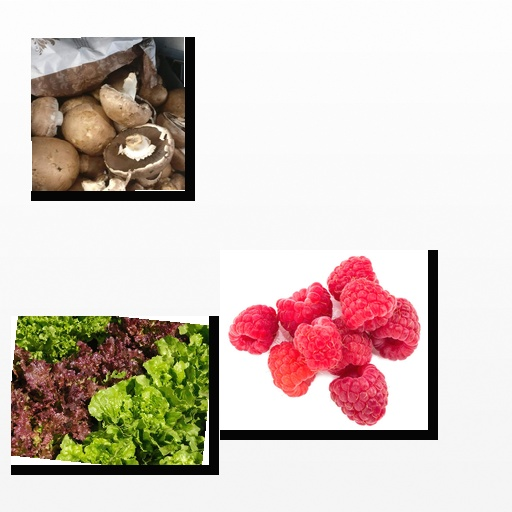
Food items: mushroom, lettuce, raspberry